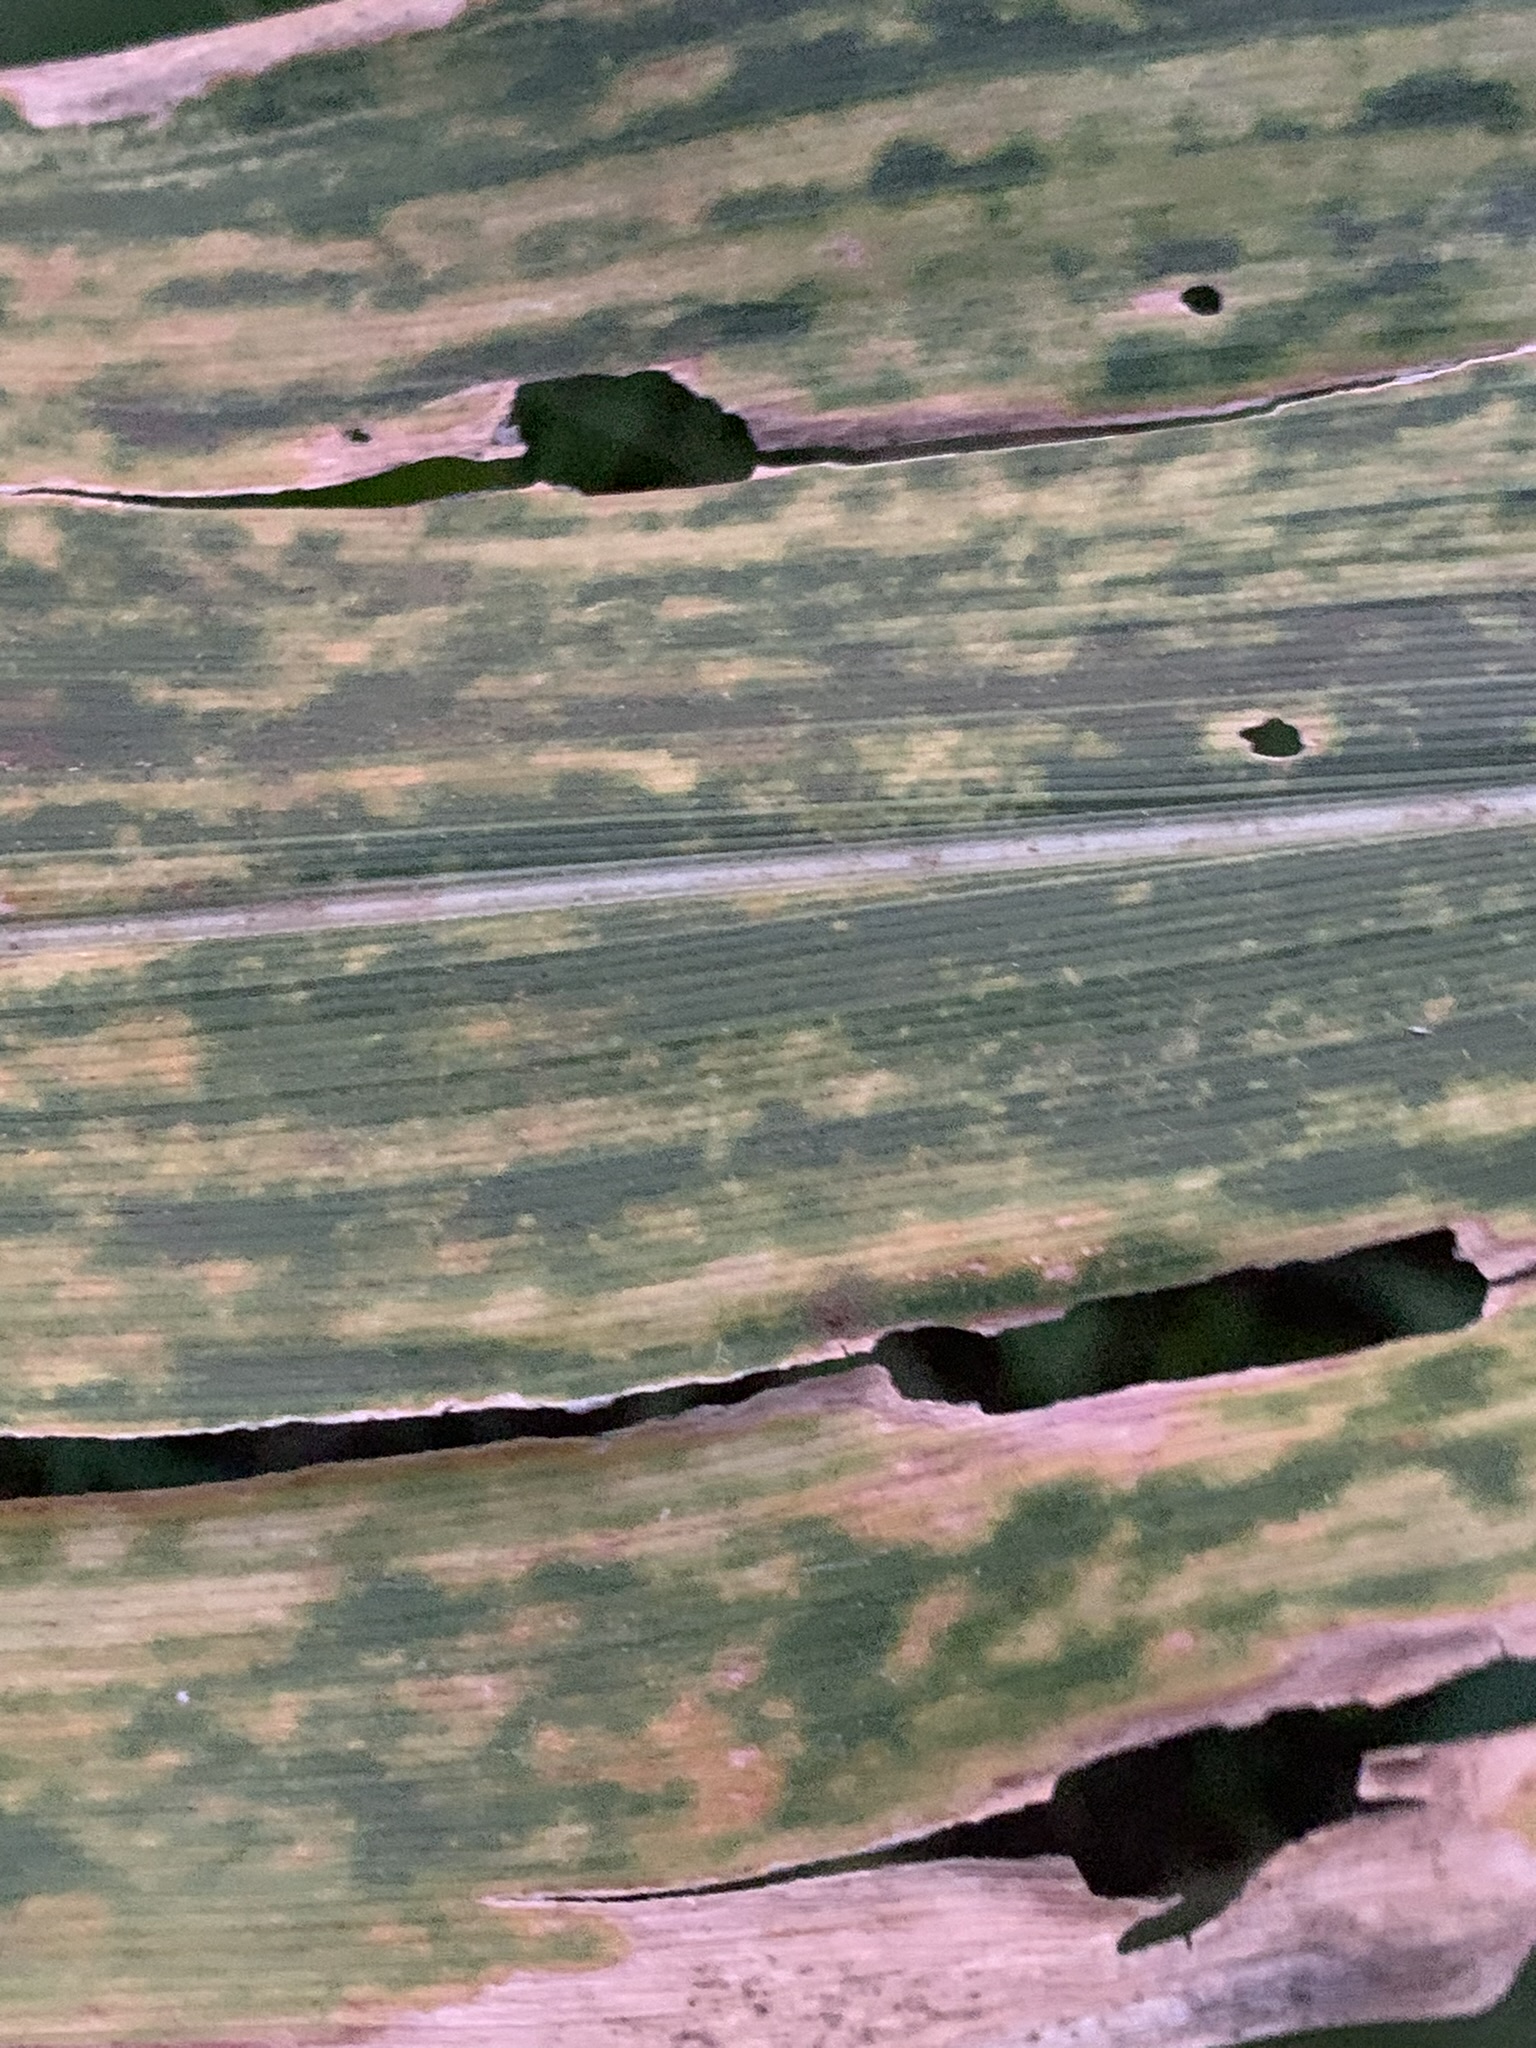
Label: MLN